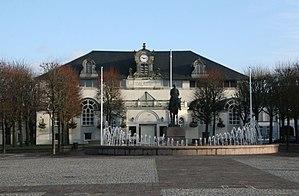
Montreuil est une commune française située dans le département du Pas-de-Calais en région Hauts-de-France.